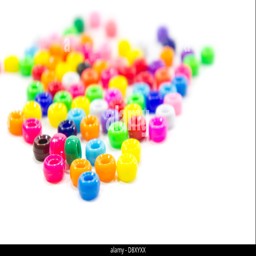
the colorful beads isolated on white background